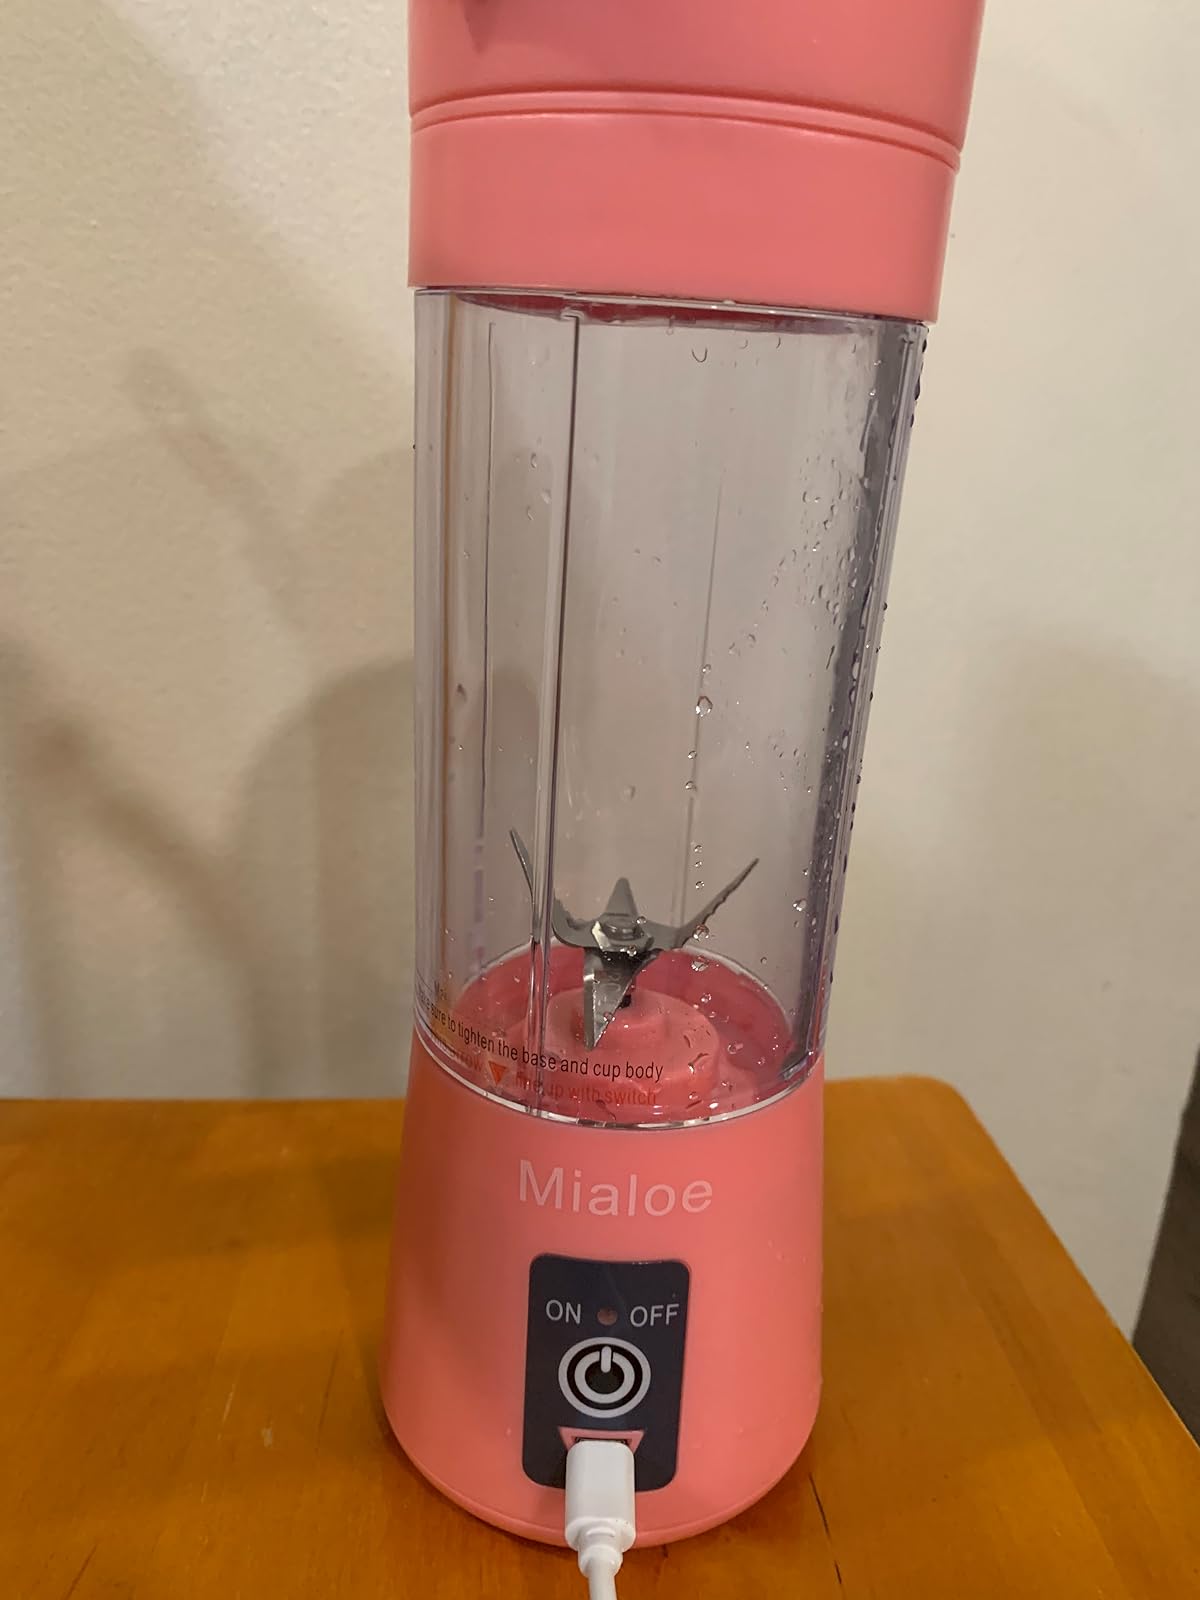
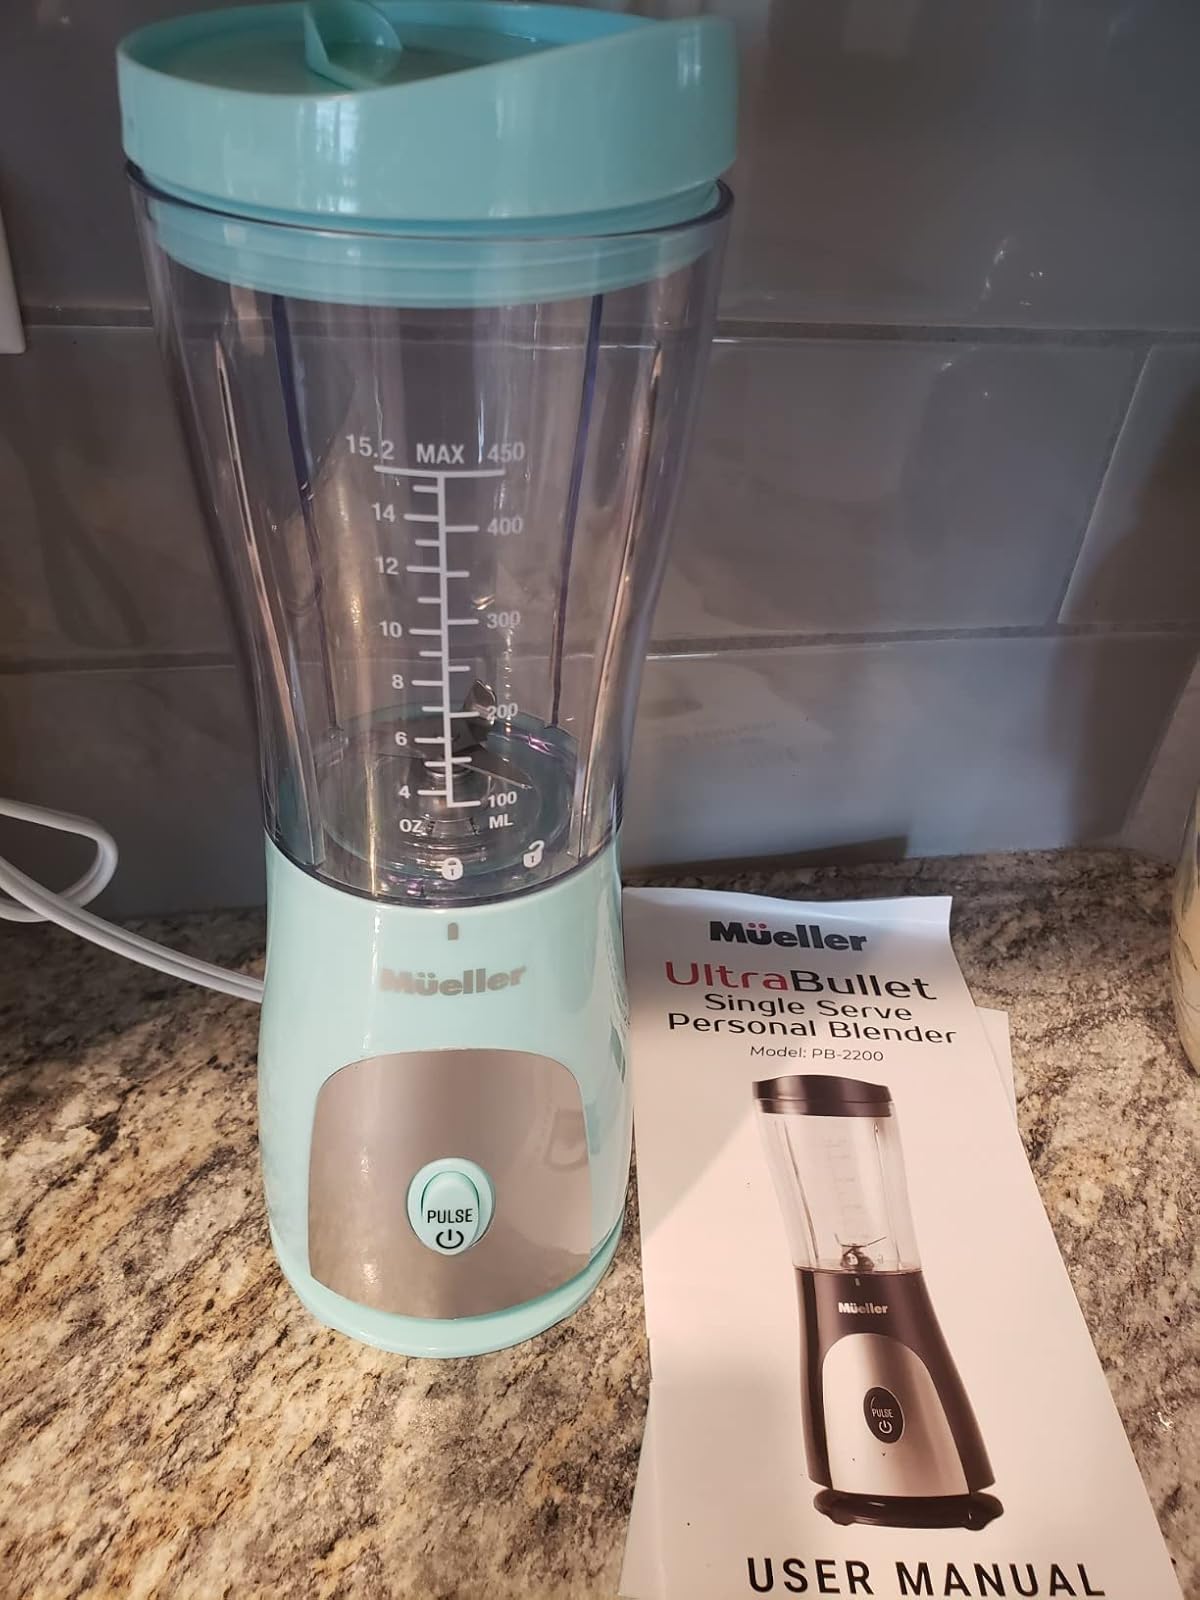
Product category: items_blender
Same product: no